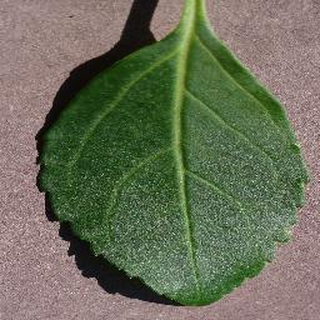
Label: healthy_cherry